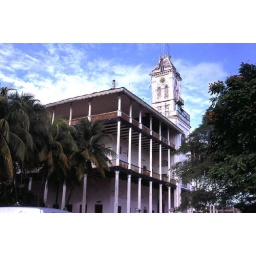
The &amp;quot;House of Wanders&amp;quot; in Zanzibar Town. There was electricity, running water and even an escalator.